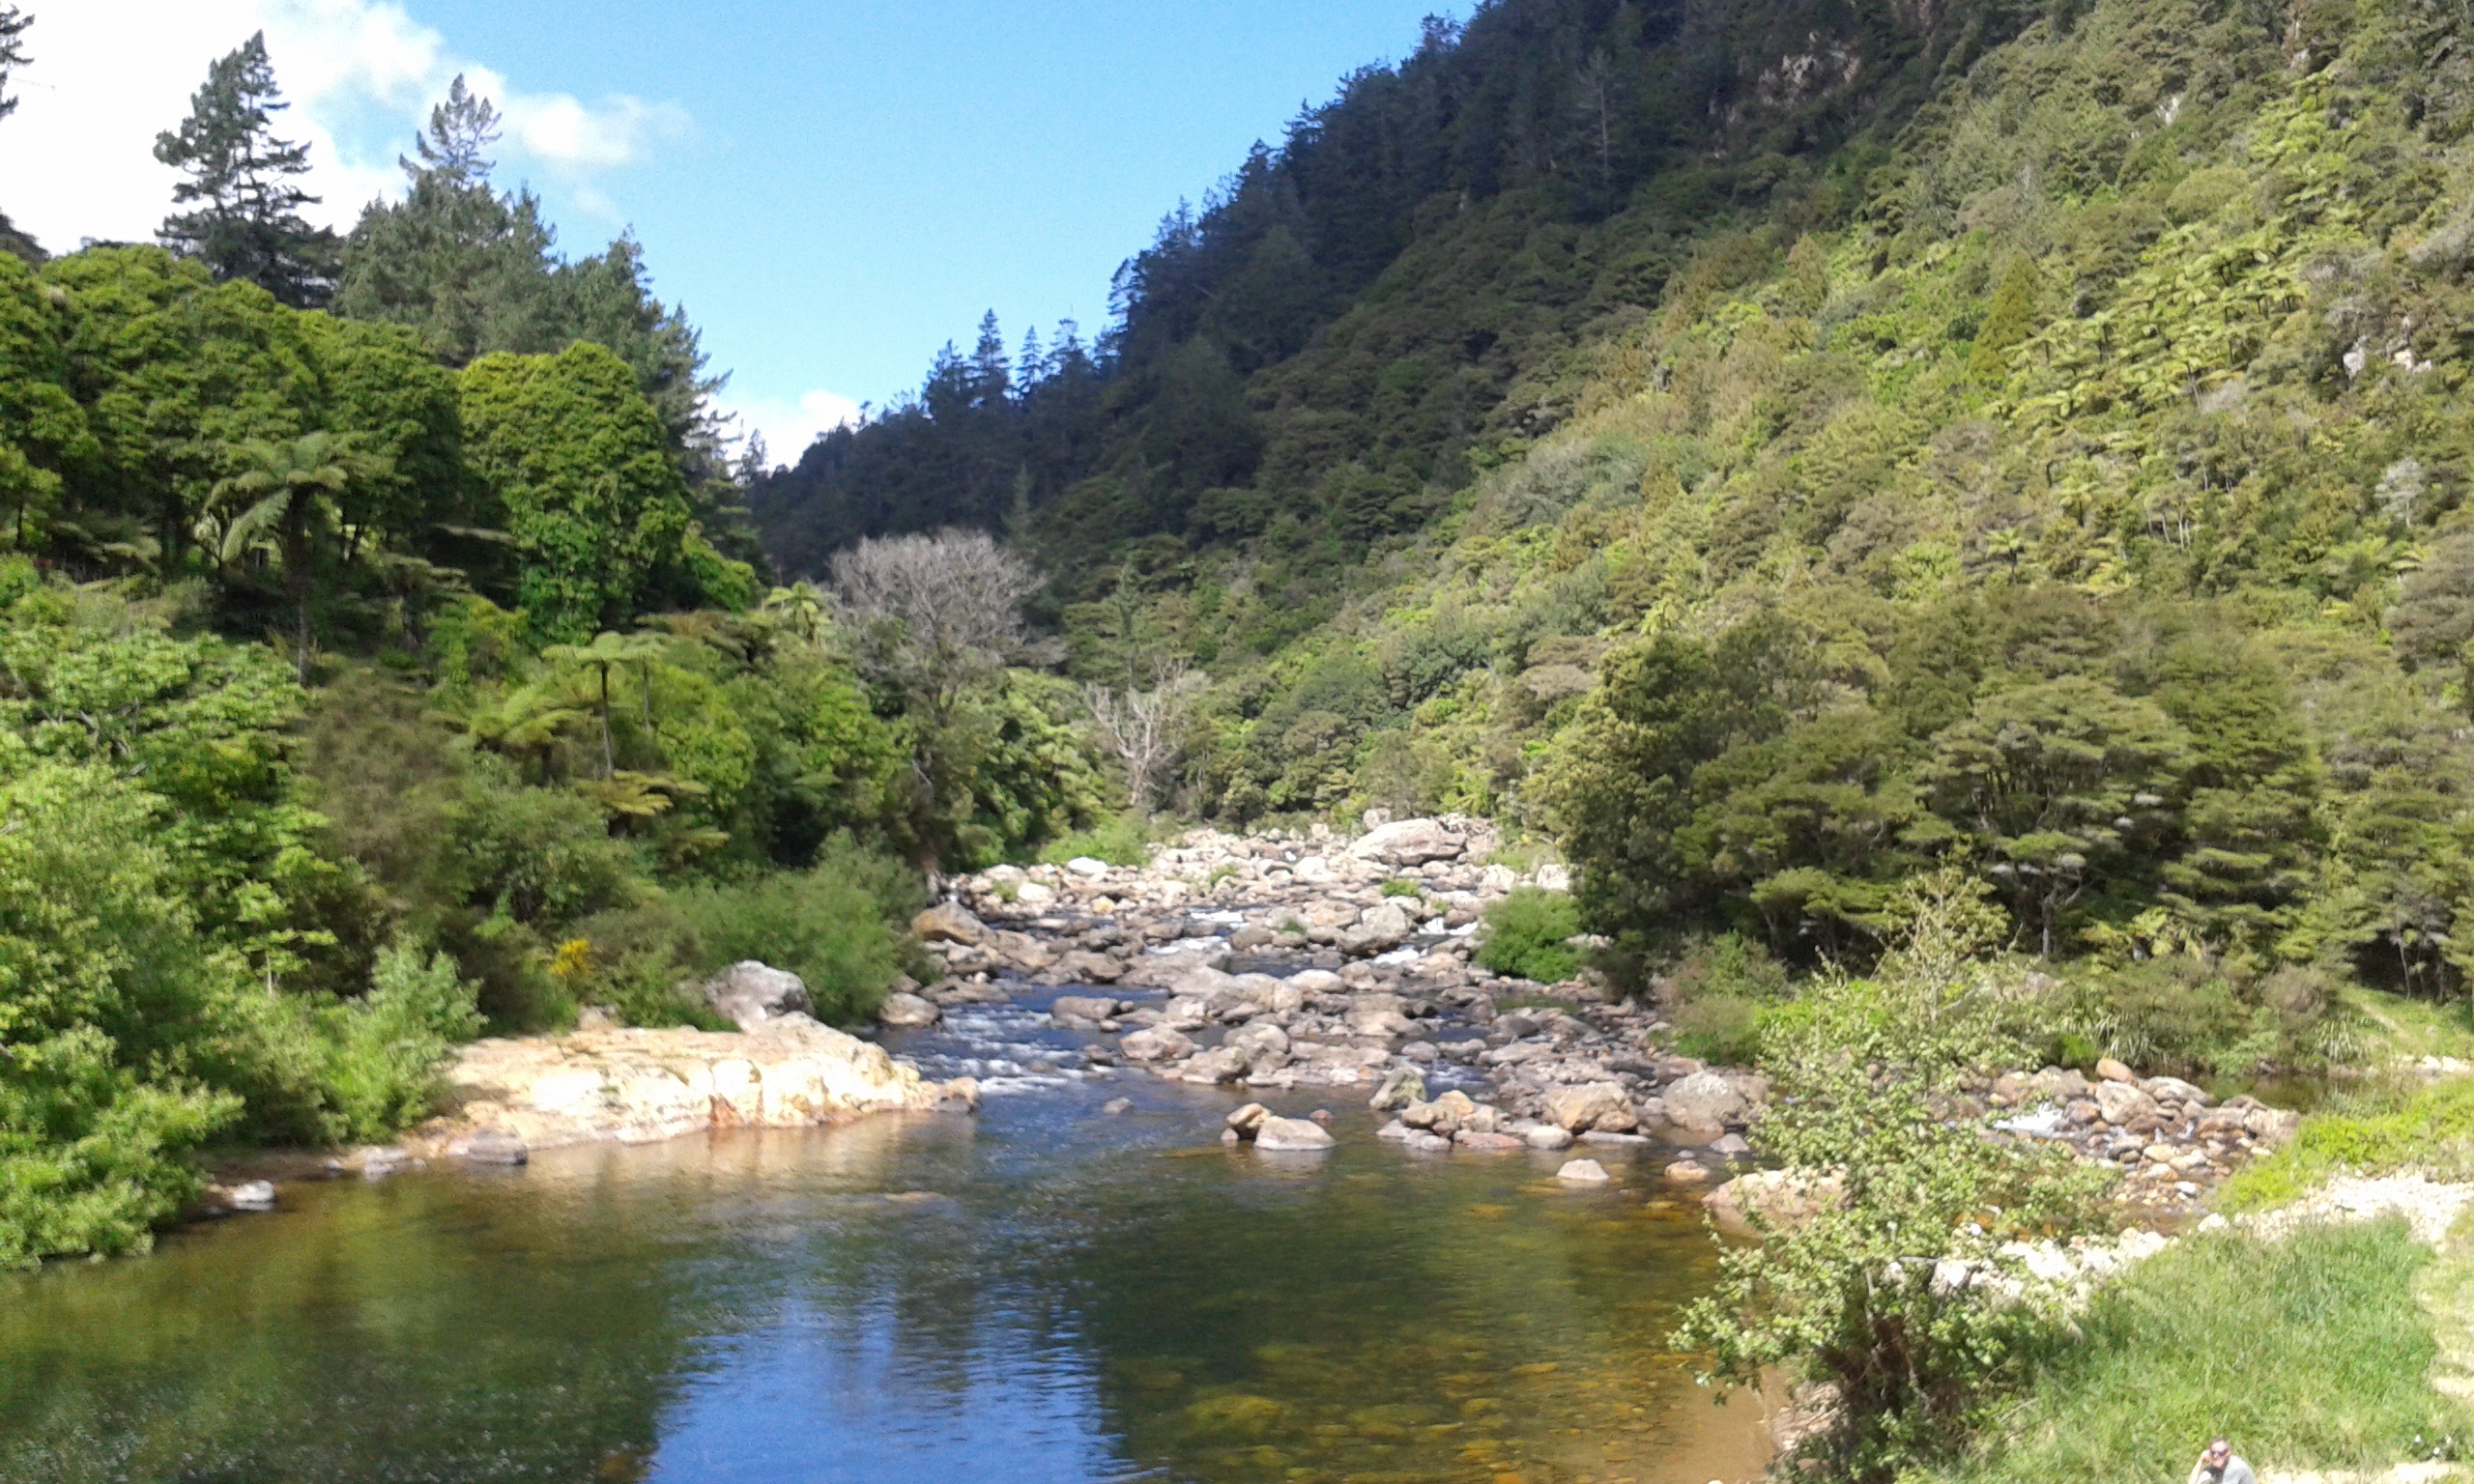
landscape, water, nature, wilderness, mountain, lake, river, valley, mountain range, travel, stream, scenery, fjord, loch, ecosystem, wadi, landform, tarn, nature reserve, mountainous landforms